Austrian Civil War

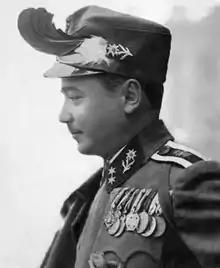

On 4 March 1933, Engelbert Dollfuss, the Christian Social chancellor, suspended the Austrian Parliament. In a close vote on railway workers' wages in the National Council, each of the three presidents of parliament tactically resigned from their positions to cast a ballot, which left nobody to preside over the meeting. Even though the bylaws could have resolved the situation, Dollfuss used the opportunity to declare that Parliament had ceased to function and then blocked all attempts to reconvene it. Police forces barricaded the parliament building to prevent members from entering. The SDAPÖ thus lost its primary platform for political action. The Christian Socialists, facing pressure and violence not only from the left but also from Nazis infiltrating from Germany, were able to rule by decree on the basis of a 1917 emergency law. They began to suspend civil liberties and imprison members of the Social Democratic Party.